Robert Maunsell (Royal Navy officer)

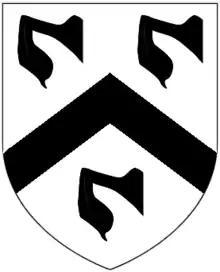
Canting arms of Maunsell: "Argent, a chevron, between three Maunches, sable". Motto: "Quod Vult Valde Vult"

The family of Maunsell, of Thorpe Malsor, in Northamptonshire, of which Robert was a scion, is recorded from the period of the Norman Conquest. Ralph Maunsell held lands in Buckinghamshire in the time of Henry II, and his lineal descendant, John Maunsell, Esq., of Chicheley, Buckinghamshire, a barrister, purchased from Lord Holland the rectory, manor, and estate of Thorpe Malsor in 1622. From that time, the main stock of the family continued to reside at Thorpe Malsor in affluence and distinction.